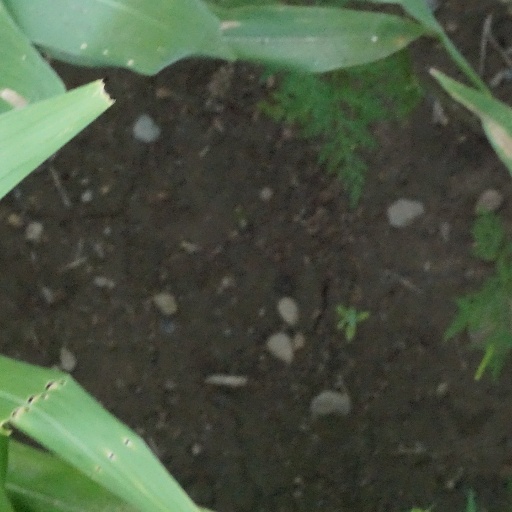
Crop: maize; corn